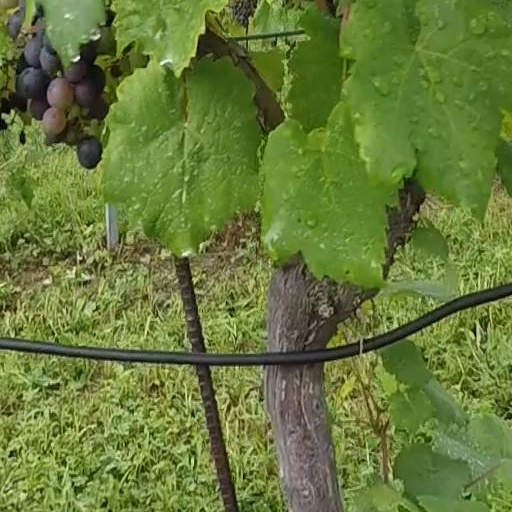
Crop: grape